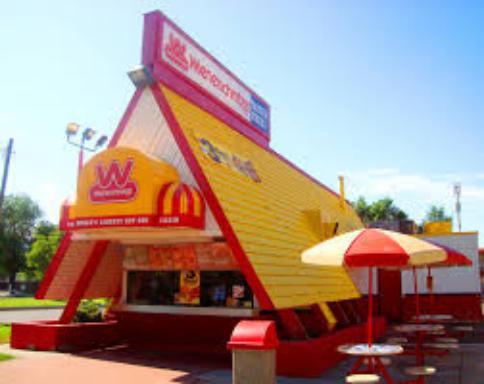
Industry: Food